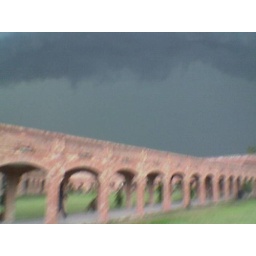
black clouds in comsats